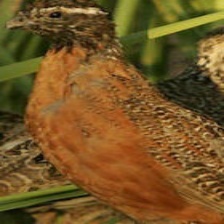
Species: MASKED BOBWHITE
Scientific name: COLINUS VIRGINIANUS RIDGWAYI
ImageNet parent category: quail